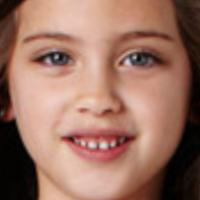
Age group: age 01-10